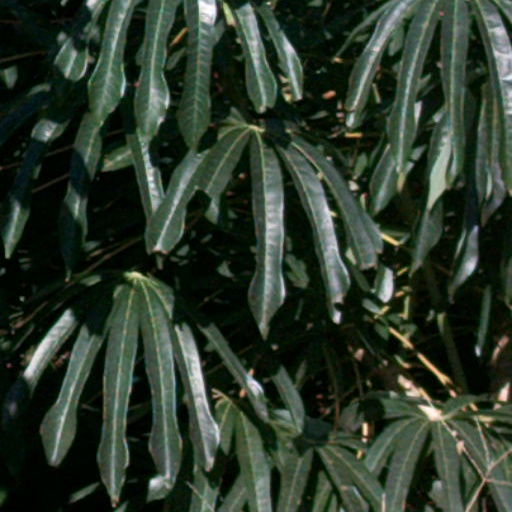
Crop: cassava